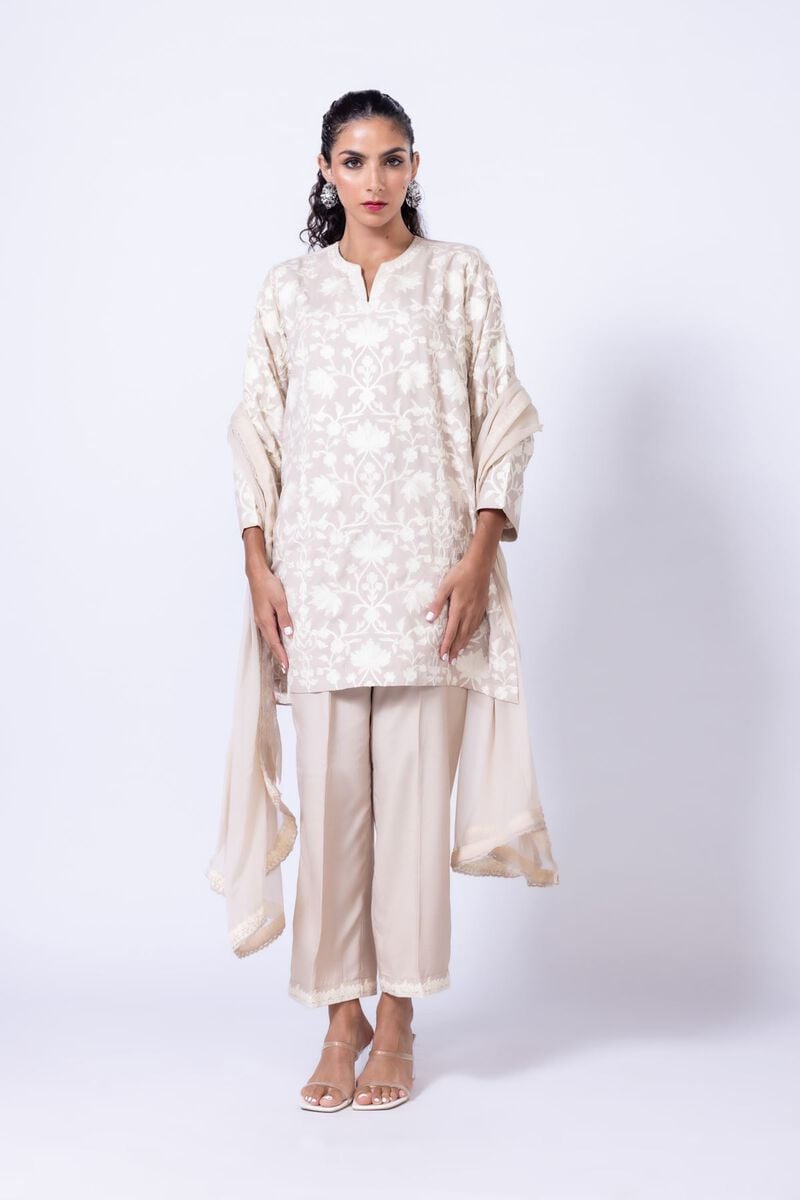
cream embroidered silk tunic